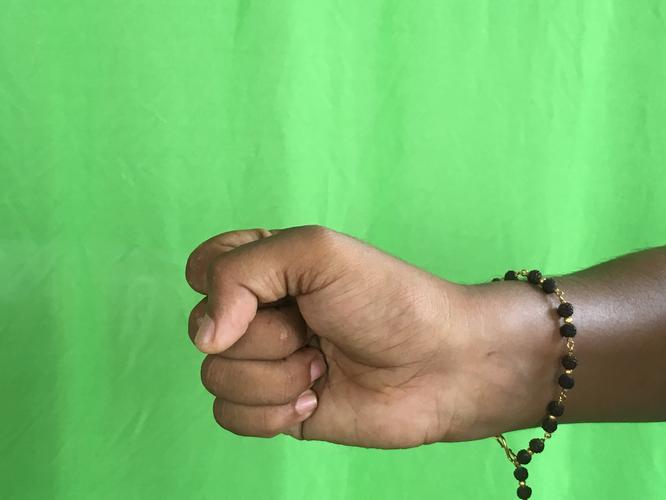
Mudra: Mushti
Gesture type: single_hand